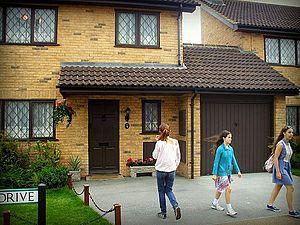
The Making of Harry Potter - Studio Tour London est un studio de cinéma ouvert au public et situé à Leavesden, dans le sud-est de l'Angleterre. Il s'agit d'une exposition permanente offrant un aperçu des coulisses des films Harry Potter. Il est situé à l'intérieur des Studios de Leavesden, près de Watford, dans le sud-ouest du Comté de Hertford. Les studios étant encore très actifs, l'exposition est contenue dans deux plateaux séparés du reste du complexe.